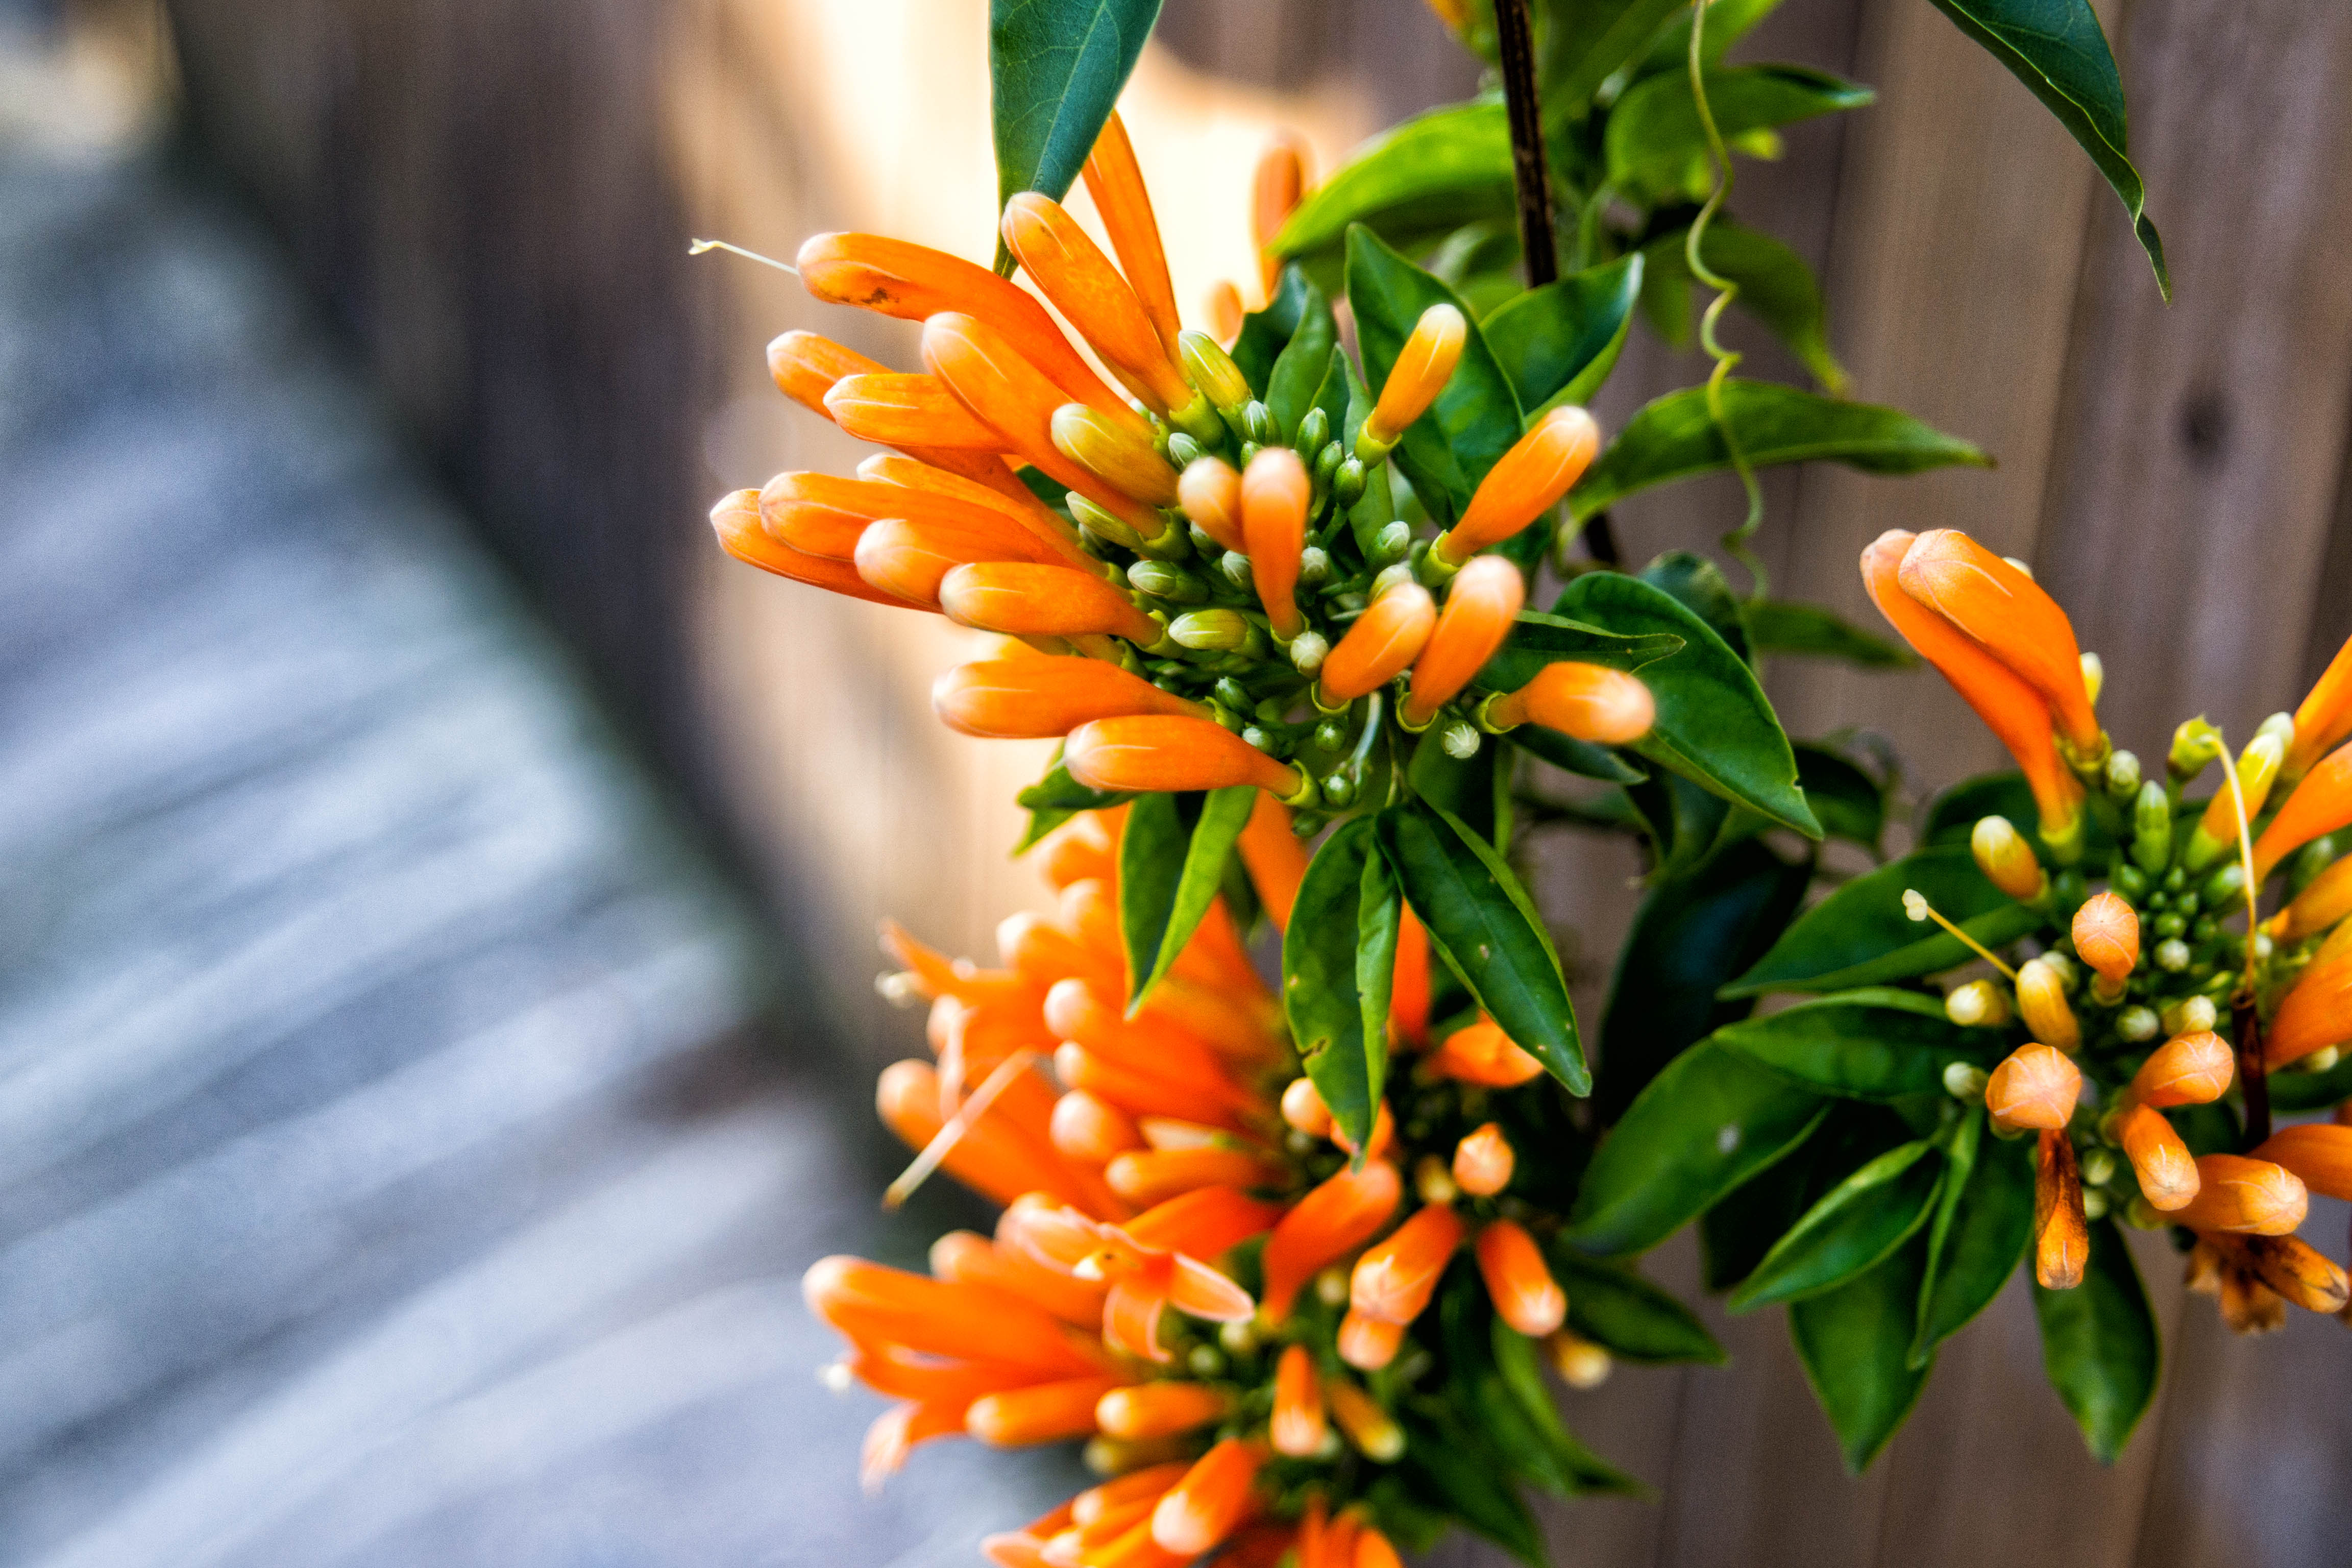
bokeh, plant, flower, bloom, food, produce, evergreen, botany, yellow, flora, close up, shrub, macro photography, flowering plant, land plant